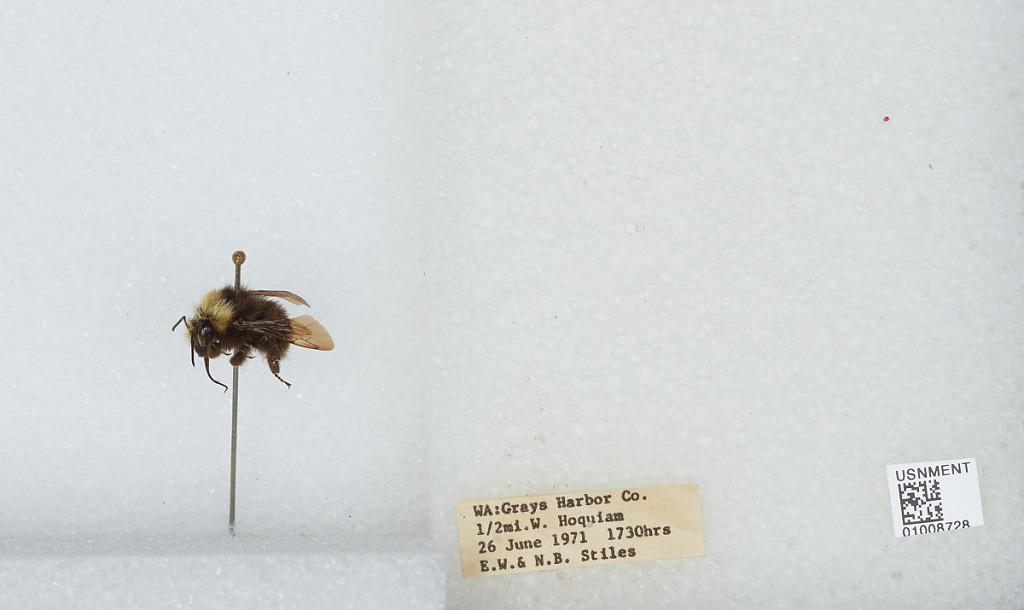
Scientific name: Bombus (Pyrobombus) caliginosa (Frison)
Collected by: E. Stiles & N. Stiles
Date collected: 1971-6-26
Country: United States
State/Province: Washington
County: Grays Harbor
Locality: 1/2 mile West of Hoquiam
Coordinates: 46.9836, -123.937